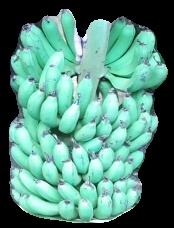
Variety: pachbale
Grade: grade1